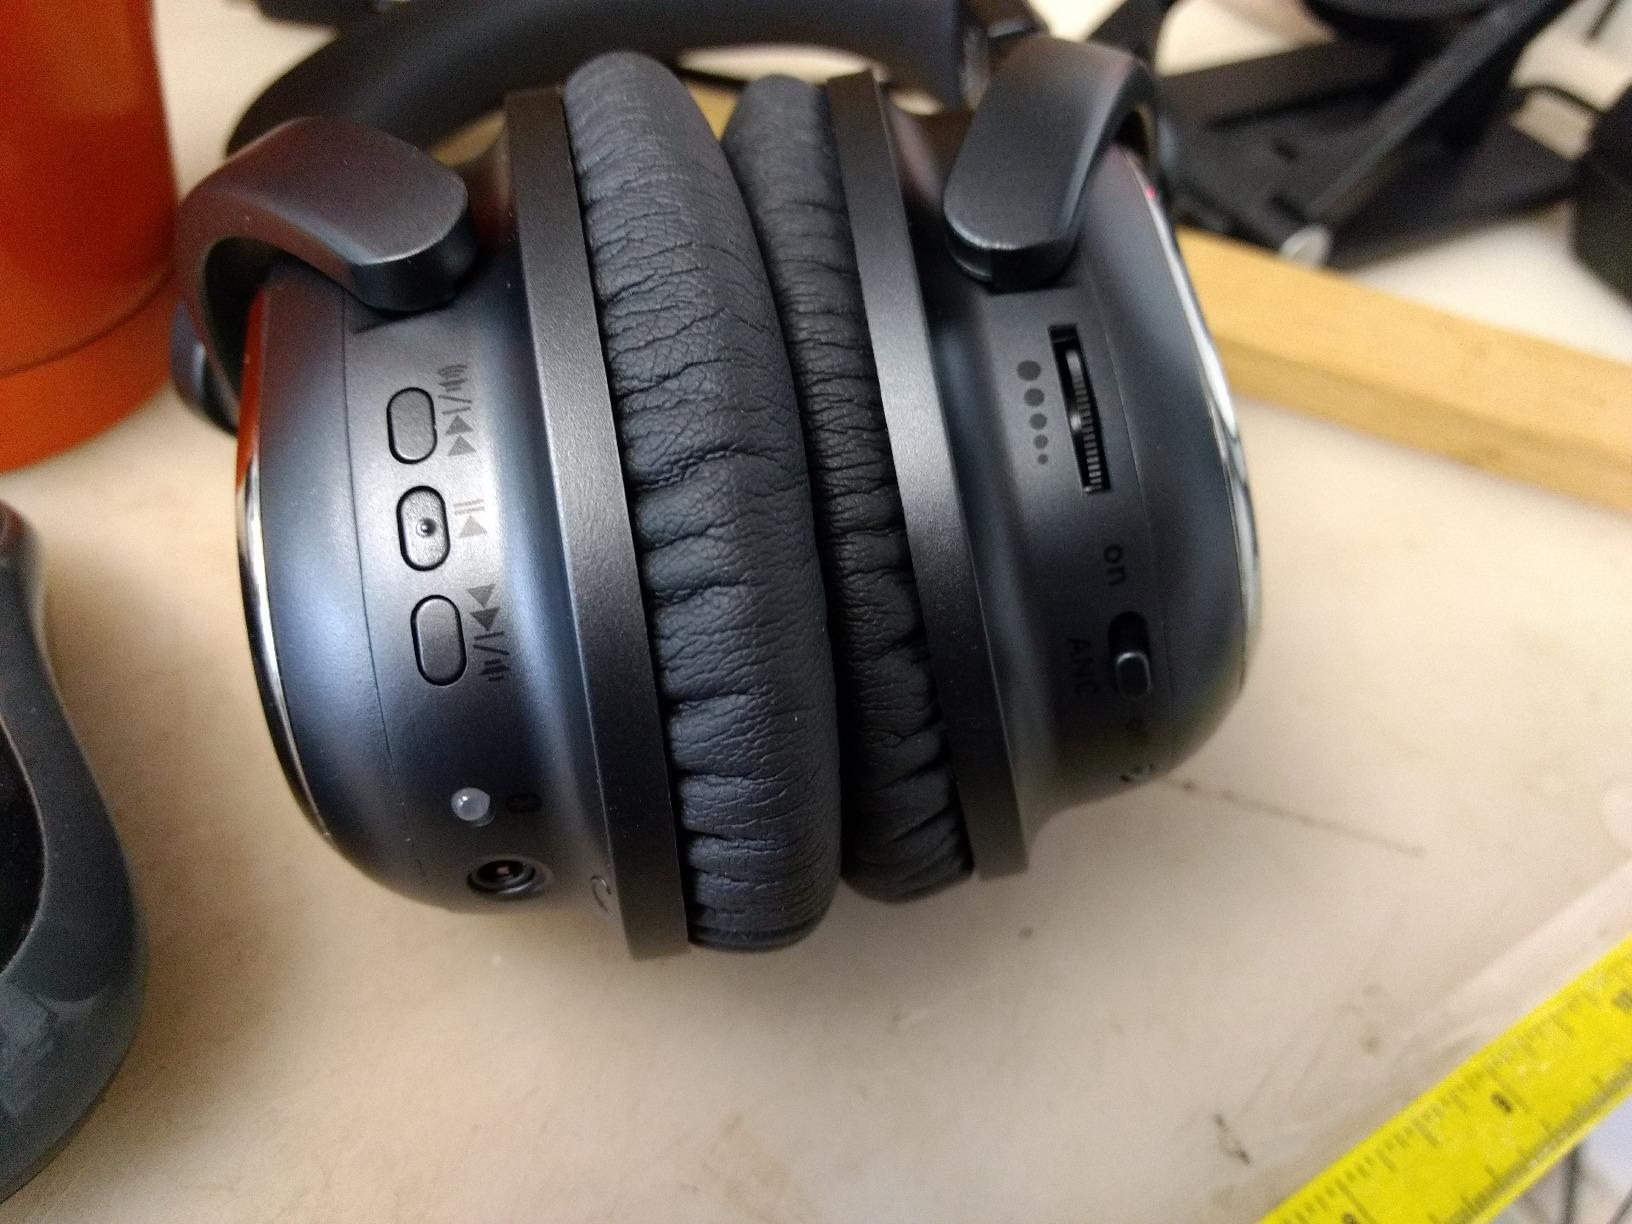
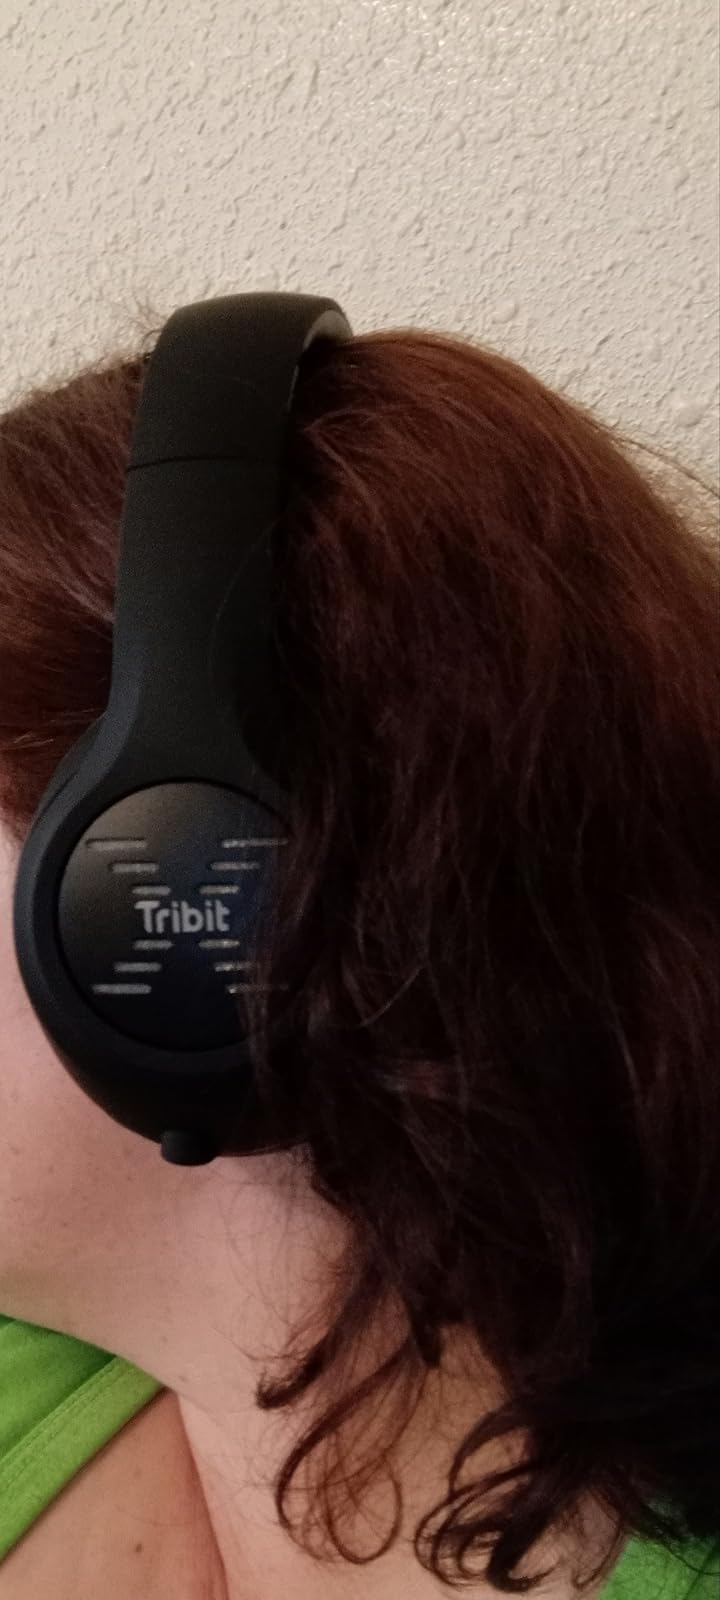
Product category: headphones
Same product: no